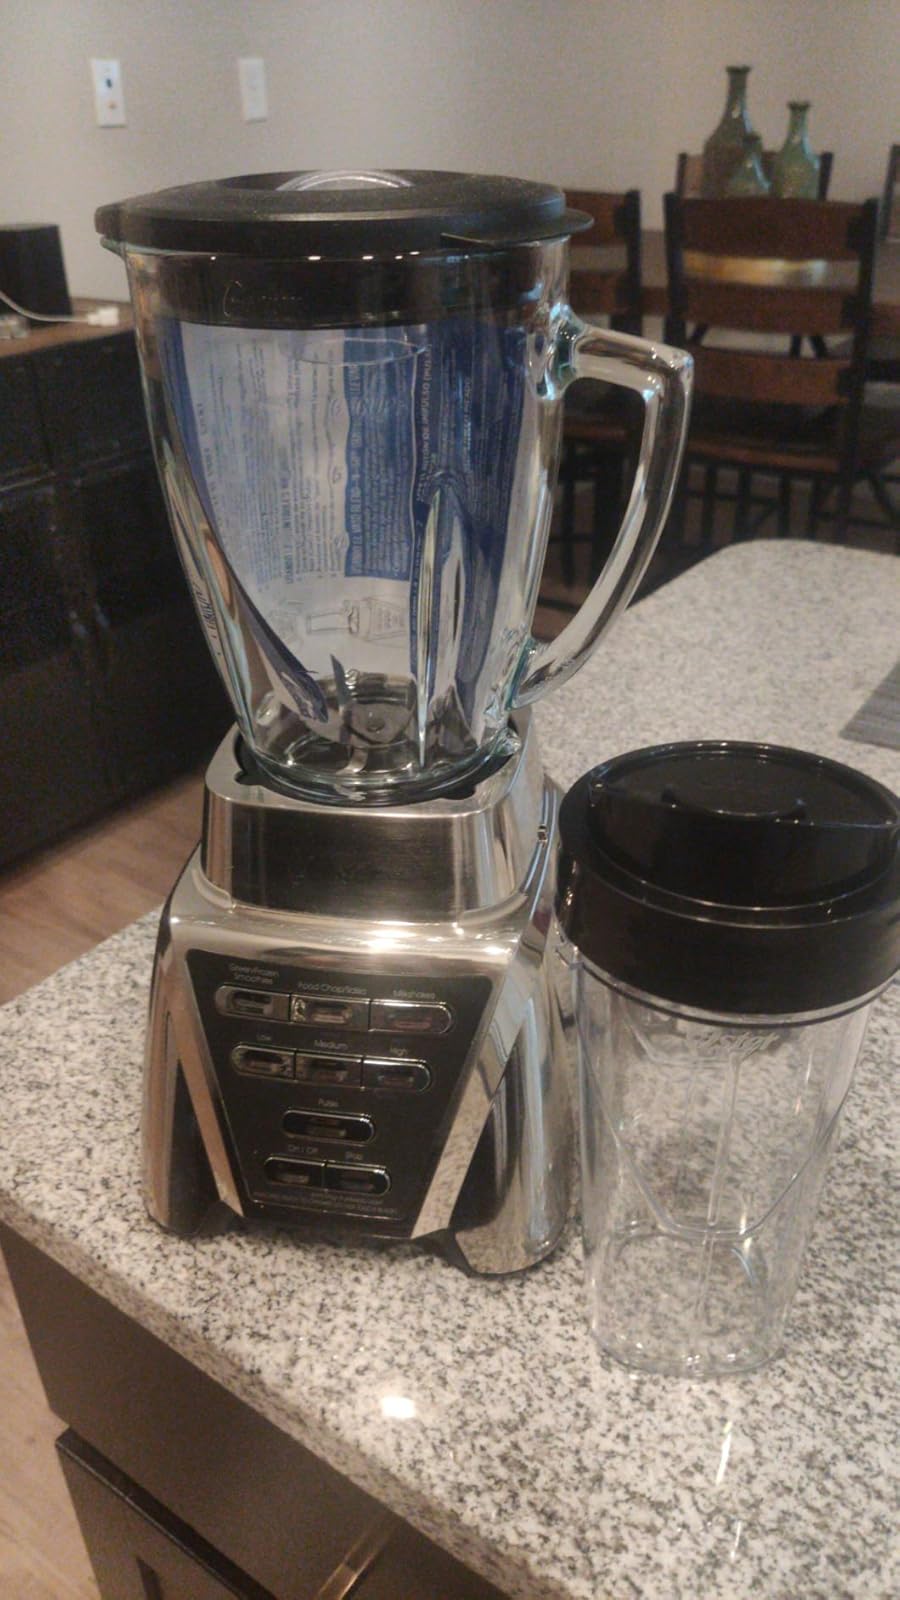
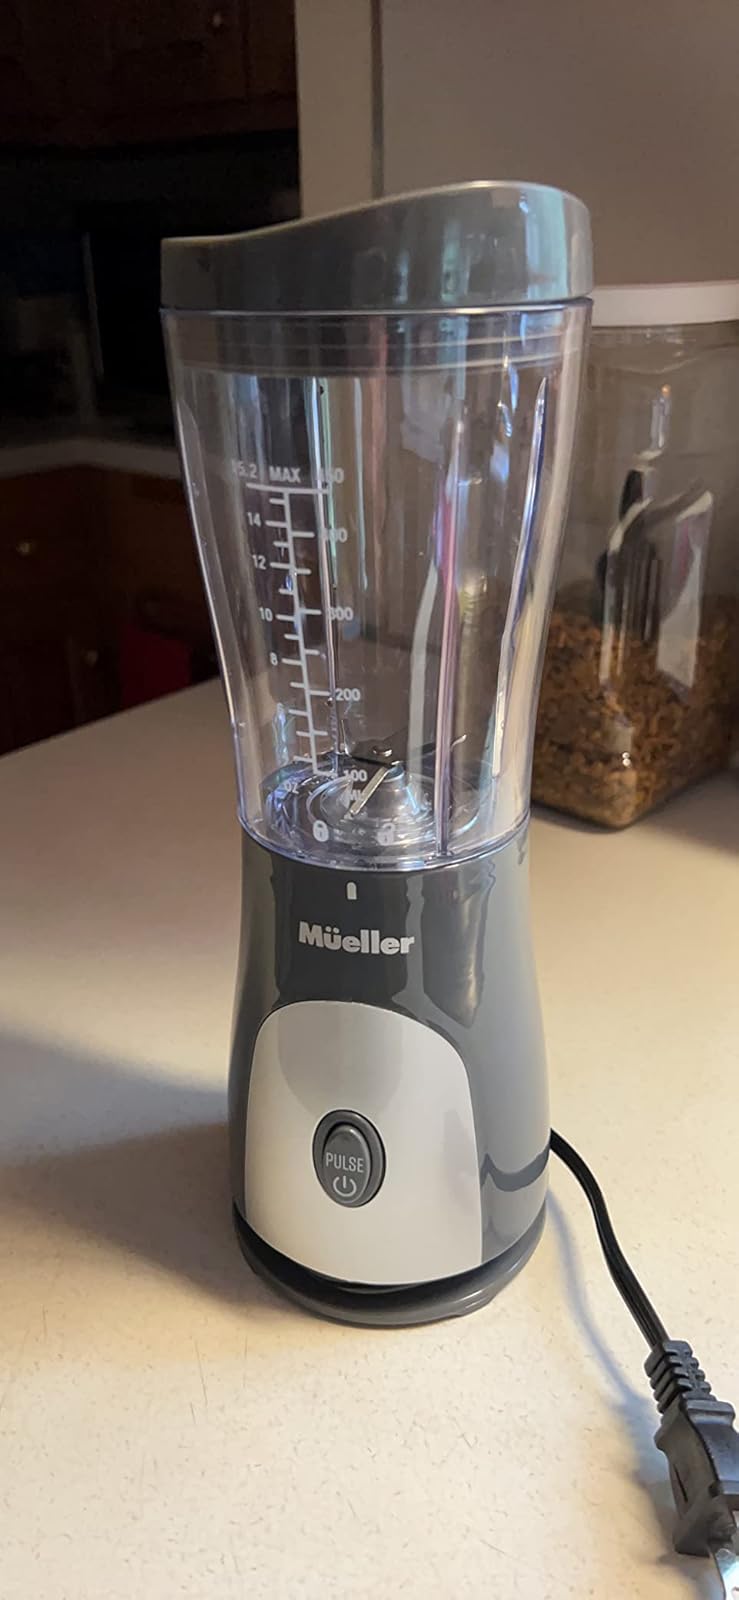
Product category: items_blender
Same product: no